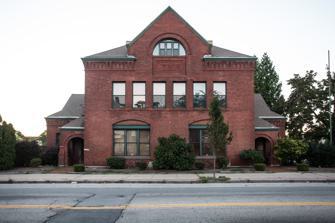
Building: Fire Station No. 4 (Pawtucket, Rhode Island)
Country: United States of America
Year built: 1890
United States historic place Fire Station  No. 4 U.S. National Register of Historic Places Show map of Rhode Island Show map of the United States Location Pawtucket, Rhode Island Coordinates 41°53′11″N 71°22′36″W / 41.88639°N 71.37667°W / 41.88639; -71.37667 Built 1890 Architect William R. Walker & Son Architectural style Queen Anne MPS Pawtucket MRA NRHP reference No. 83003819 Added to NRHP November 18, 1983 Fire Station Number 4 or Fire Station No. 4 is a historic fire station located at 474 Broadway in Pawtucket, Rhode Island . The building historically has also been called the Collyer Fire Station. The Queen Anne Style station was built in 1890. It is a 2 + 1 ⁄ 2 -story, hip-roofed rectangular brick building with two brick wings and a bell tower. Constructed of red brick with sandstone trim and sandstone lintels and sills on the windows, the building has a foliate terracotta plaque bearing its name and date of construction. The fire station was closed as a firehouse in 1974, when the current Fire Station Number 4 on Cottage Street opened. The interior of the building was greatly modified to accommodate offices and meeting rooms by the time of its listing on the national register. In 2014, the building is being used by the Catholic Charities of Providence. Fire Station Number 4 was added to the National Register of Historic Places in 1983. Design Fire Station Number 4, also known as the Collyer Fire Station, (see building plaque) was constructed in 1887-1888 by H. L. Bassett & Co. and F. L. Mason on the southwest corner of Broadway and Carnation Street, in the center of Pleasant View neighborhood. The building was completed and named in 1890. The main block of the Queen Anne-styled red brick firehouse is a 2 + 1 ⁄ 2 -story, hip-roofed rectangle with a cross- gable facing Broadway. A pair of matching single-story wings with gable-on-hipped roofs project from the long sides of the building. The building has small hip-roofed porches with arched openings on the main entrance and Broadway facing sides. Though constructed of red brick and pinkish mortar, sandstone was used for the window sills and lintels and the station's trim. The building has detailed terracotta work, with an ornate foliate name and date plaque on the front gable and a string course at the base of the corbeled main entrance. Above the plaque is a semi-circular window, and another round-headed window is on the northern side. The northwest corner has a square hose drying/bell tower that also has its own round headed window. Photos of the building are available here. The station has been modified; its two fire engine doors have been removed and replaced with modern garage doors. The pyramidal roof on the belfry which crowned the bell tower was "recently" removed at the time of its NRHP nomination in 1983. The interior of the firehouse has been greatly altered in the conversion to office and meeting room space by the time of its National Register of Historic Places nomination. The surviving details included the Queen Anne staircase and sunken panel doors. Though the interior has been greatly modified, it did not prevent its being listed on the historic register. Use In 1974, Fire Station Number 4 was replaced by a new Fire Station Number 4 located on 397 Cottage Street. This was not to be the only replacement of the firehouses which would be reused through the Community Development Block Grant program, which assisted in the adaptation in the late 1970s and into the 1980s. By the time of its nomination, the fire station had been re-purposed as office and meeting space for city agencies. In 2014, the property was used by the Catholic Charities of Providence for Project Hope as a " Diocesan community advocacy, parish outreach and social service assistance center". In 2017, a new tenant, Rhode Island bankruptcy lawyer John S. Simonian, became a tenant in the building. Significance The Fire Station Number 4 is architecturally significant as an example of a late 19th-century Queen Anne-style firehouse. The firehouse's distinguishing feature is the corbeled cornice and terracotta trim, but also it is historically significant as an example of Pawtucket's maturation as a city. The boundary for the property is listed as Plat 7B, lot 164 and includes the surrounding area, totaling less than one acre. Fire Station Number 4 was added to the National Register of Historic Places on November 18, 1983. See also National Register of Historic Places listings in Pawtucket, Rhode Island List of Registered Historic Places in Rhode Island References